Kersti Bergroth

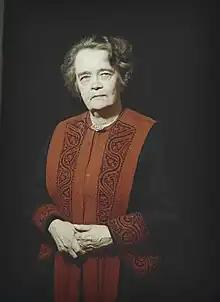
Kersti Bergroth in 1960.

Bergroth was known to have been linguistically gifted. She wrote in Swedish until 1920, translated English and French literature to Finnish and also spoke German. She is best remembered for having written popular plays "Anu ja Mikko" and "Kuparsaare Antti" using a Karelian dialect. During her career, she released around 70 books, including novels, memoirs, children's stories and poems.